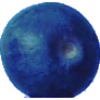
Label: huckleberry